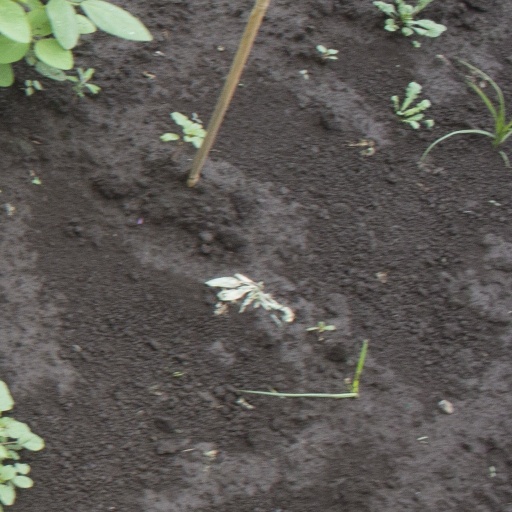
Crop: soybean